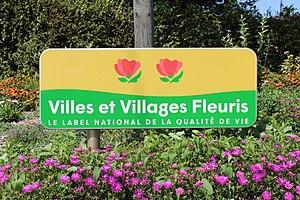
Panneau ""Villes et Villages Fleuris"" avec deux fleurs à Crottet."
Crottet est une commune française, située dans le département de l'Ain en région Auvergne-Rhône-Alpes.